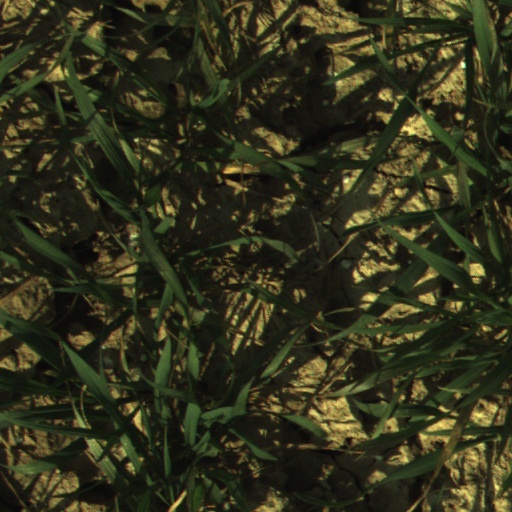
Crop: wheat